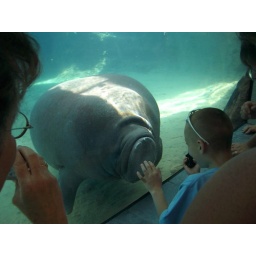
This 1600 lb. teddy bear 'kisses' the glass - by mushing his face against the glass.